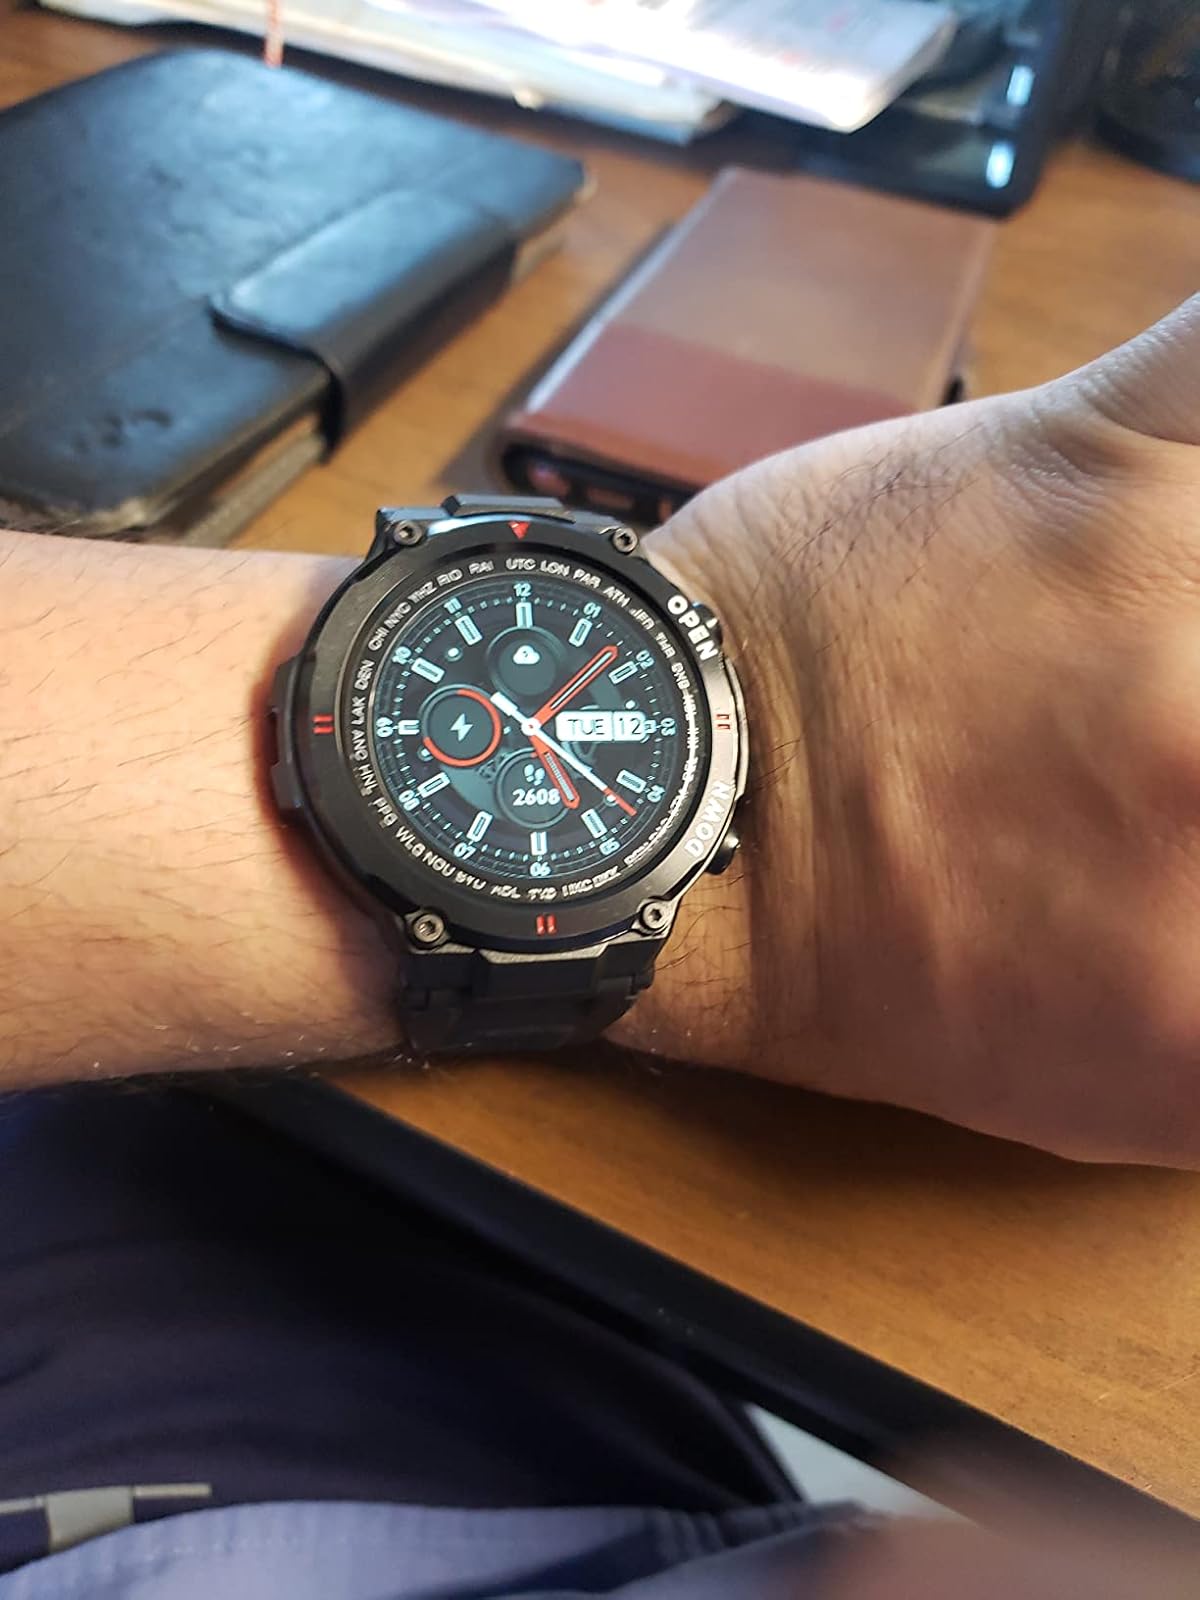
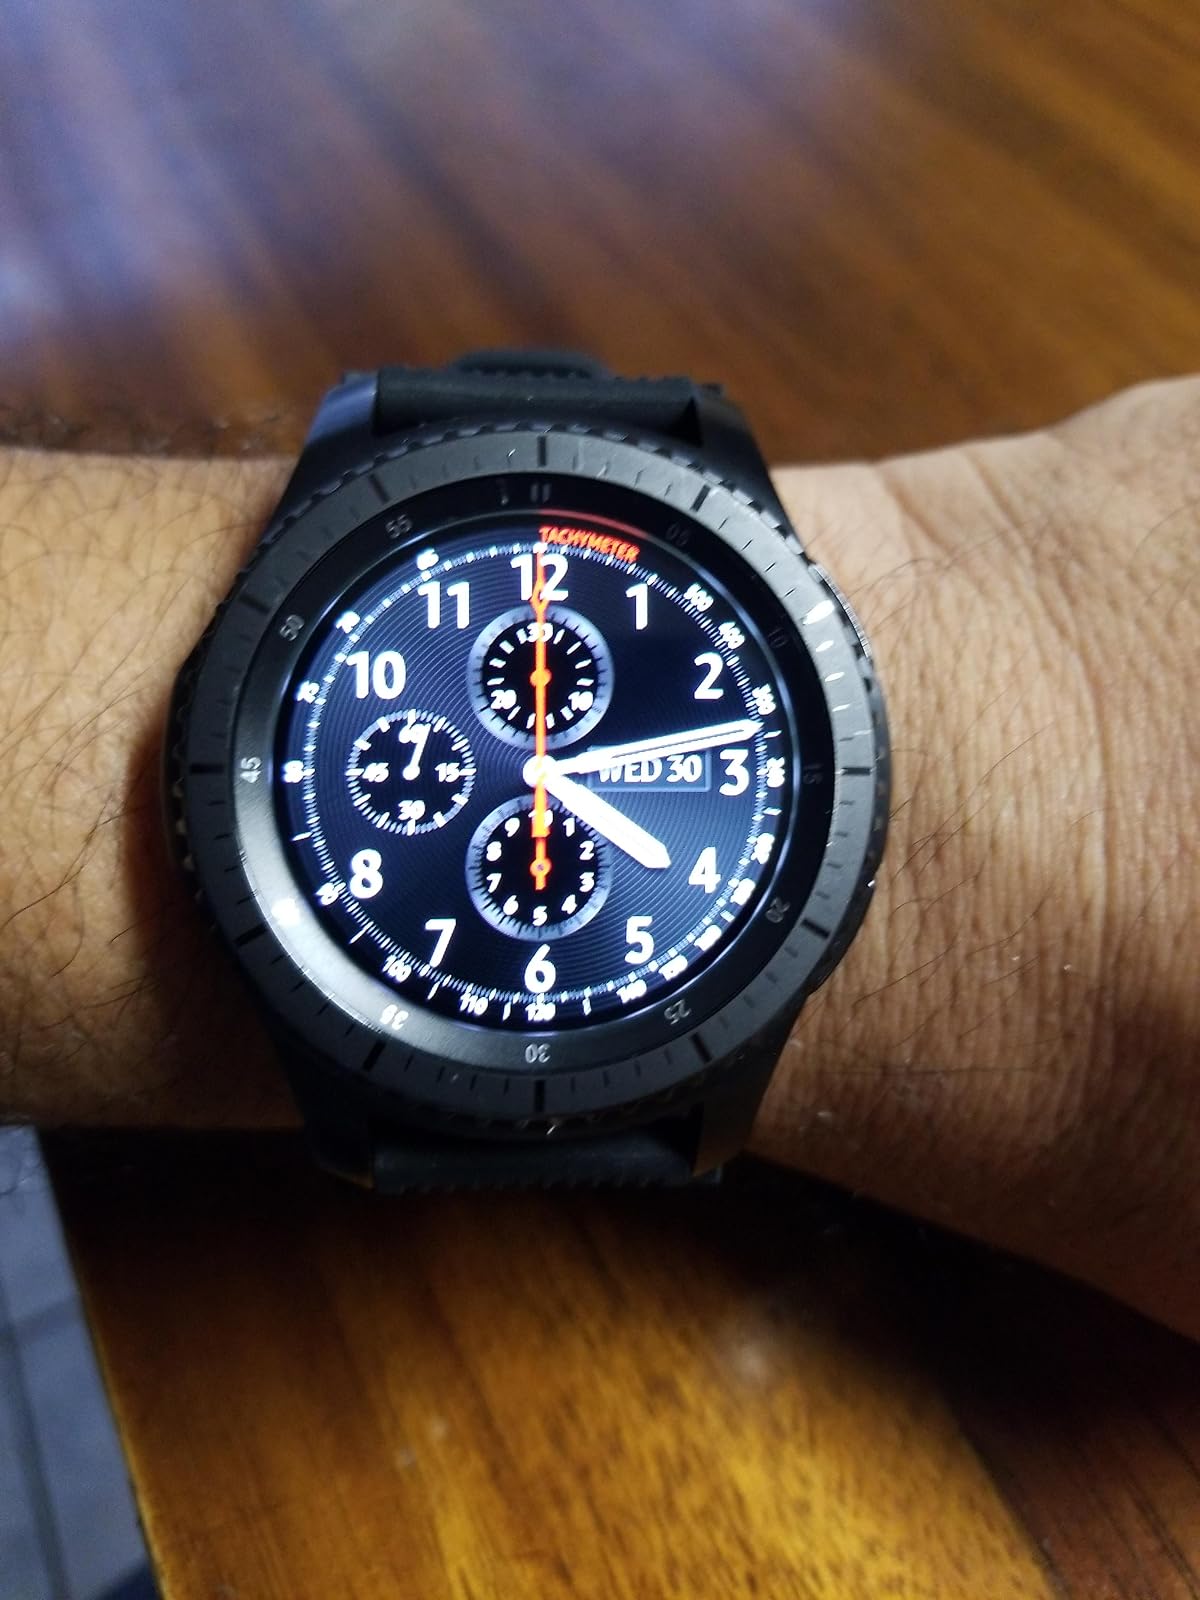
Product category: smartwatch
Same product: no